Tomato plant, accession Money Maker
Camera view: tilt-top (135 deg); turntable rotation: 180 degrees
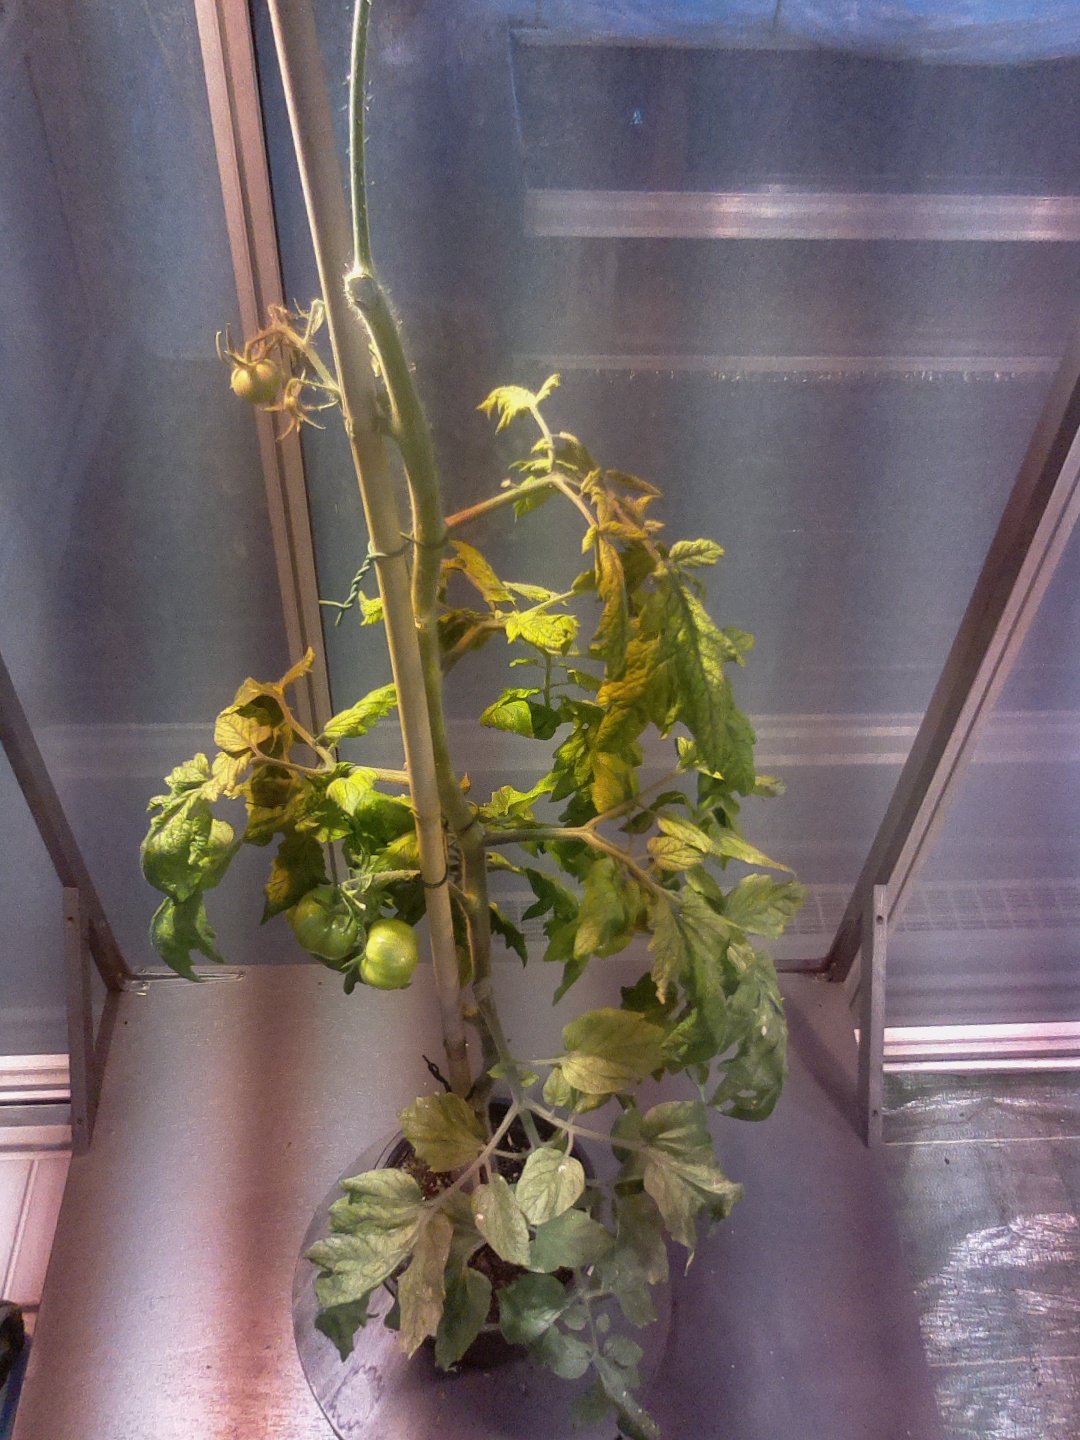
BBCH growth stage 75: 50%-60% of final fruit size